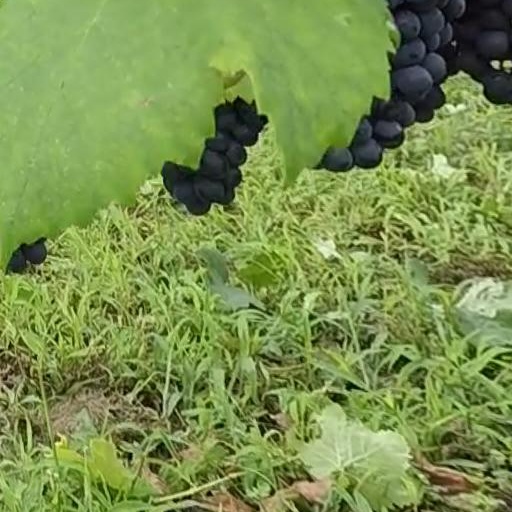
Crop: grape